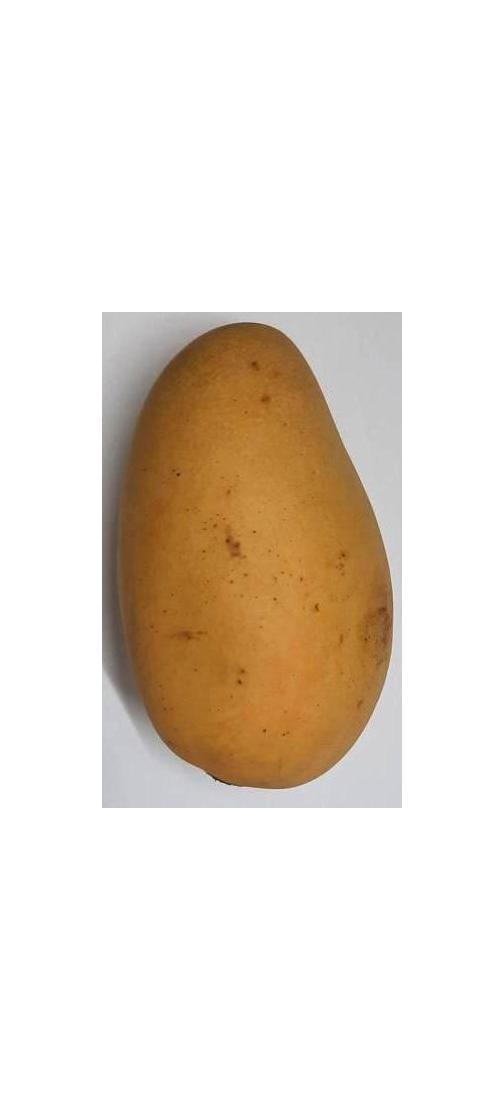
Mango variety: Katimon